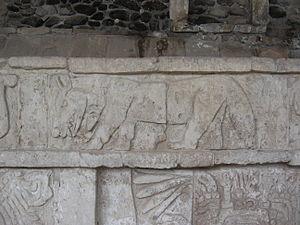
Le Coyote, du nahuatl coyotl est une espèce de canidés du genre Canis originaire d'Amérique du Nord. Il est plus petit que son parent proche, le loup gris, et légèrement plus petit que le loup de l'Est et le loup rouge, qui lui sont étroitement apparentés. Il occupe pratiquement la même niche écologique que le chacal doré en Eurasie, ce qui lui vaut d'être parfois appelé « chacal américain » par les zoologistes, mais il est plus gros et plus prédateur.